Indiana University School of Education

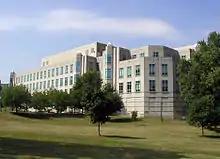
Wendell W. Wright Education Building

The Indiana University School of Education (abbreviated as IU School of Education) is a constituent school of Indiana University Bloomington. It offers a range of degrees in professional education: a B.S. in teacher education, leading to a teaching license, M.S., education specialist (Ed.S.) and doctoral (Ed.D., Ph.D.) degrees.